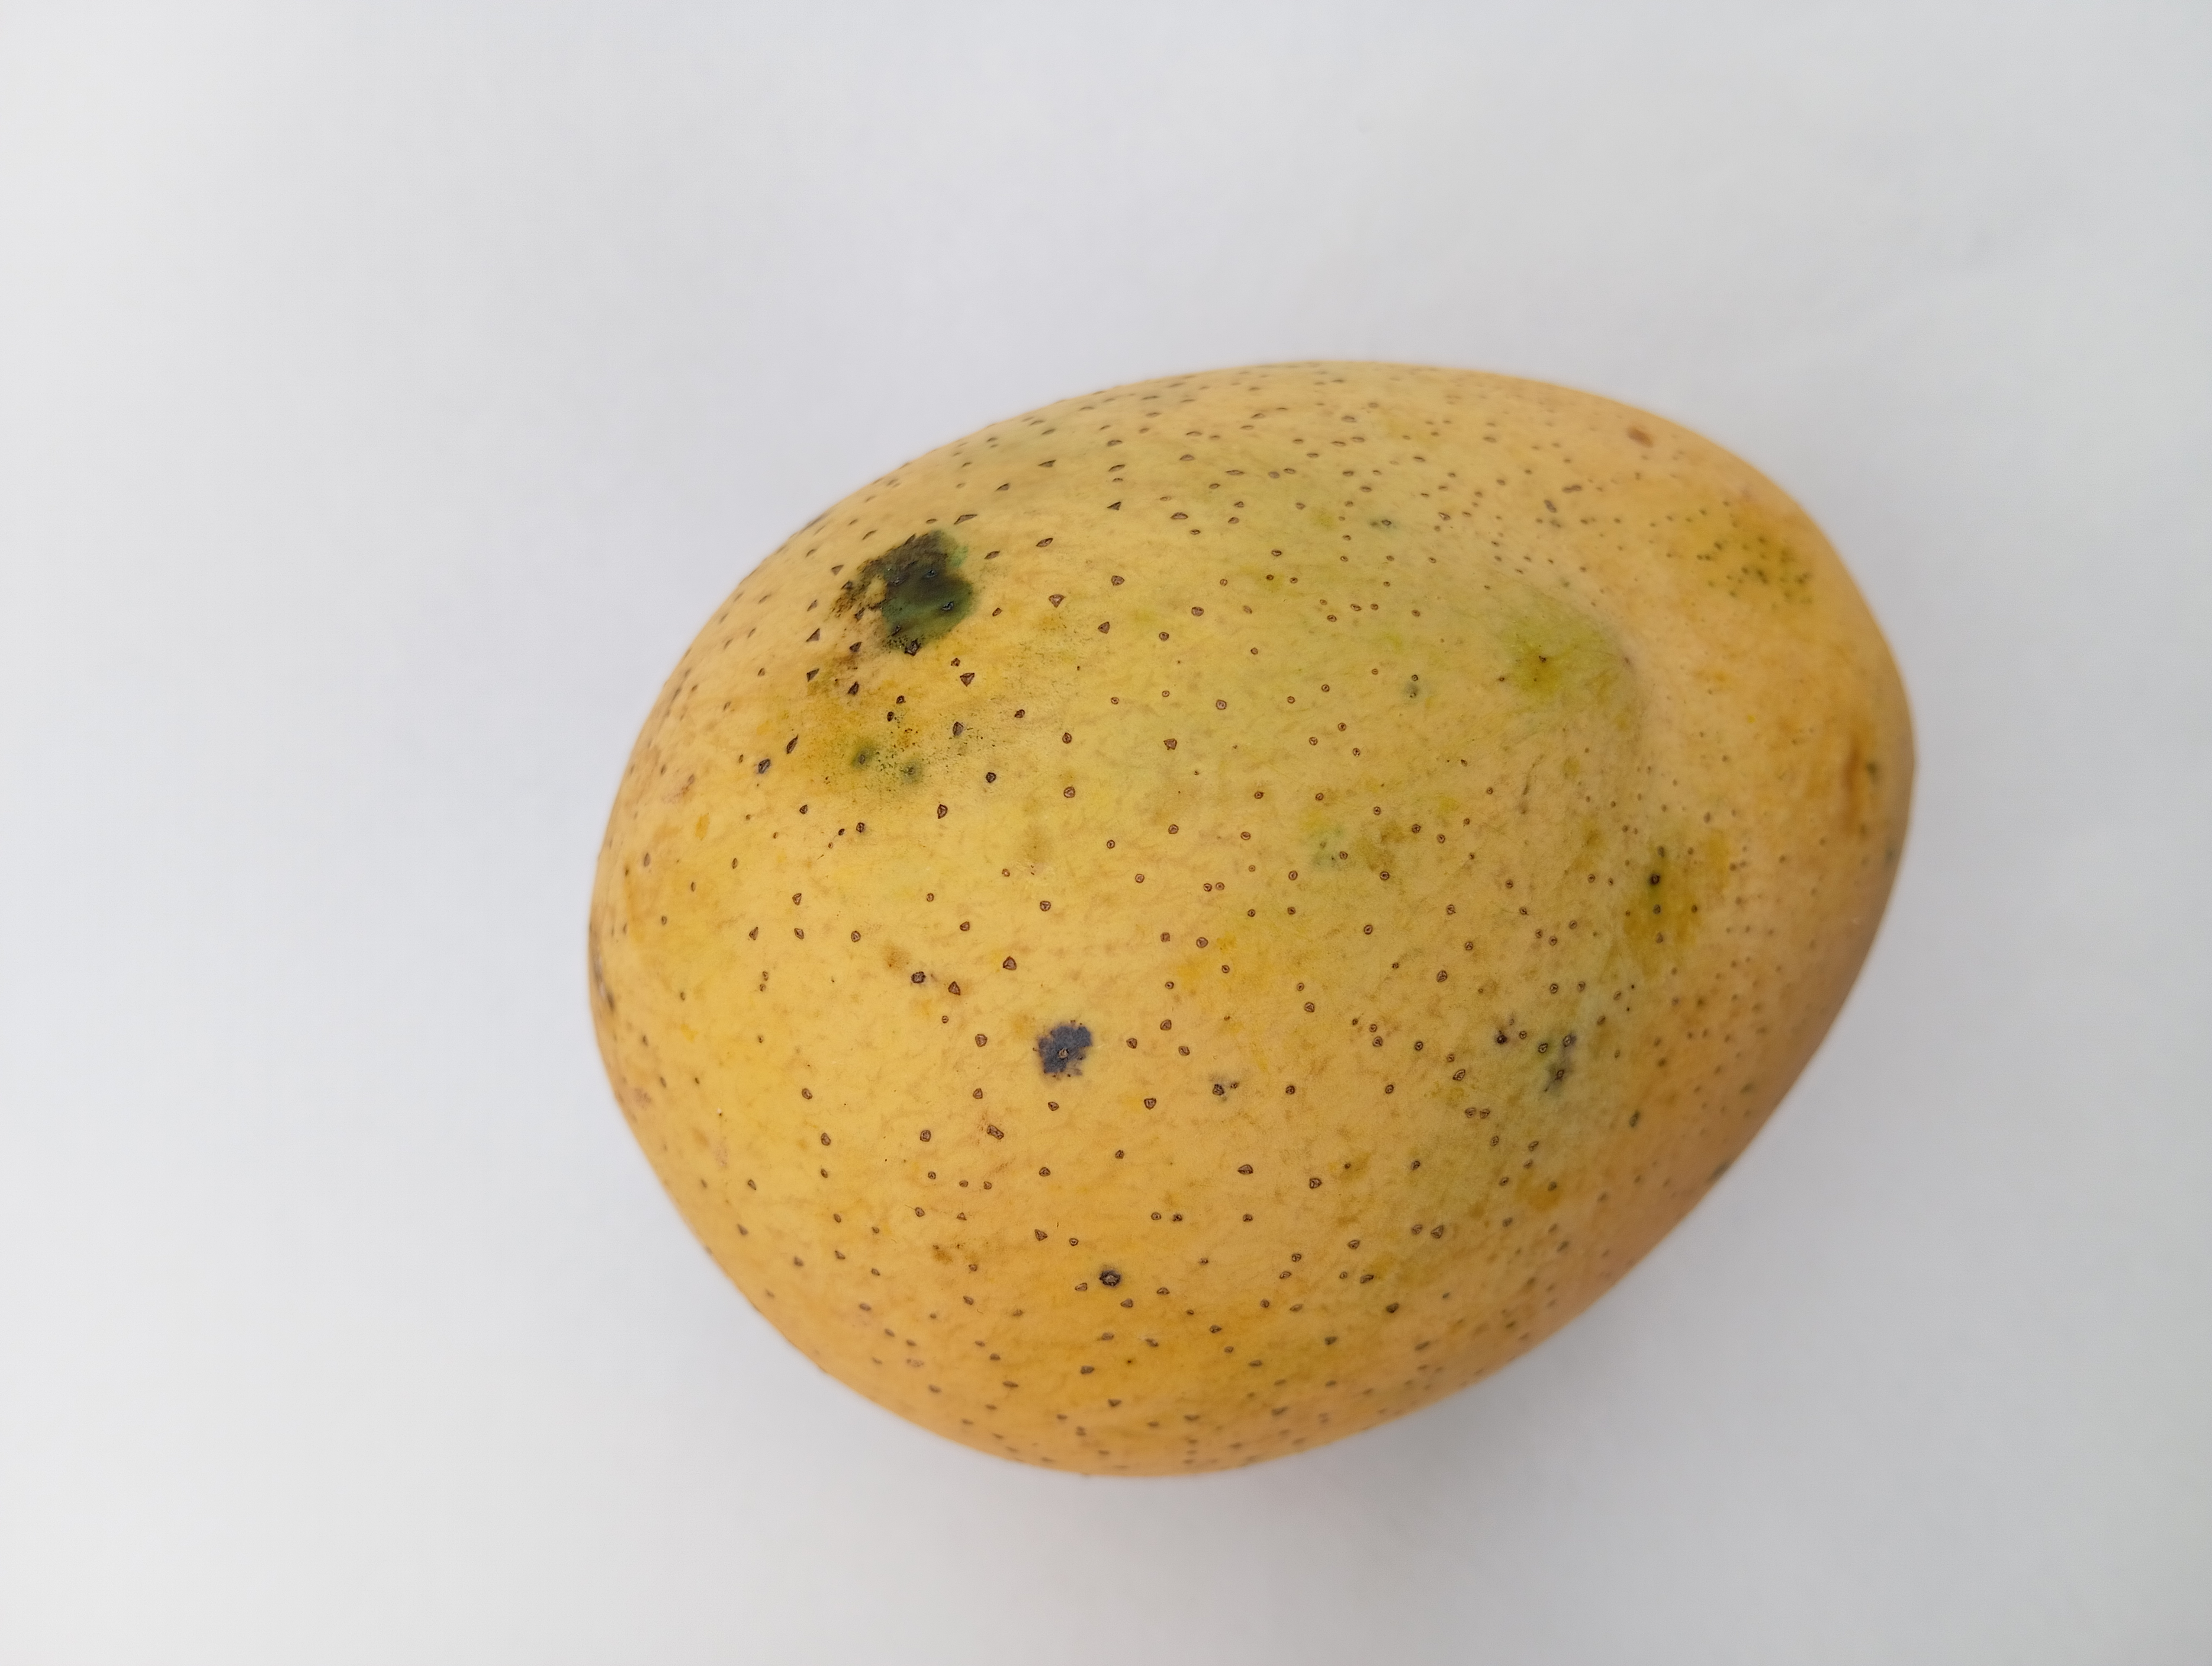
Mango variety: Sundari